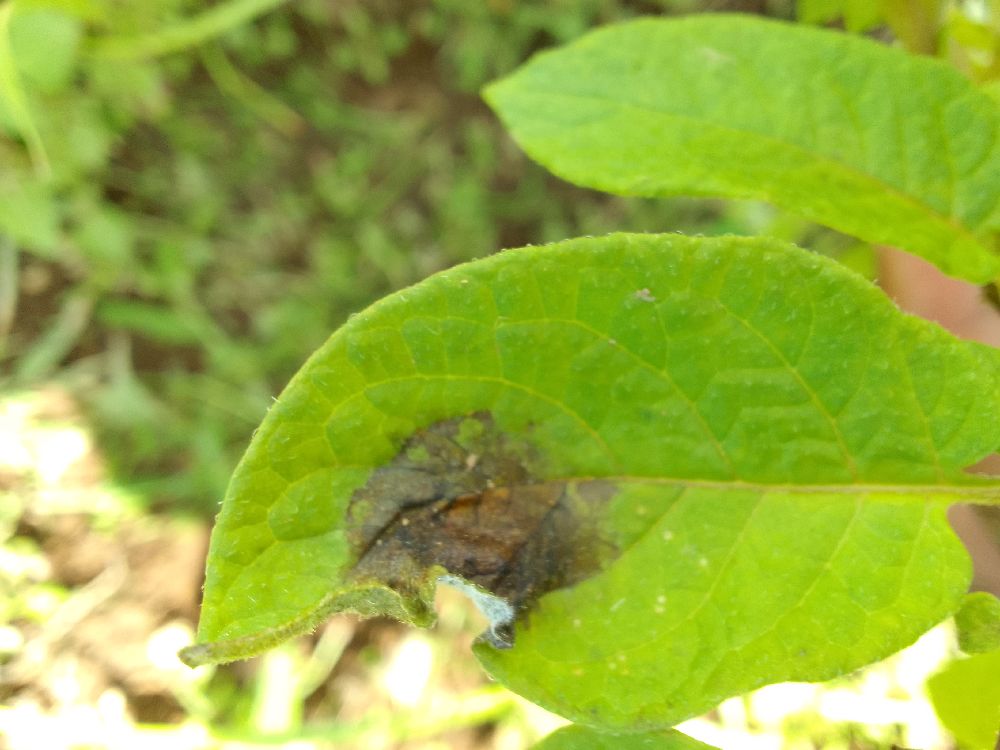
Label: Late blight